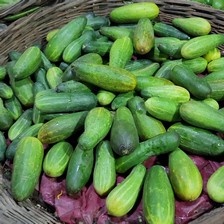
Label: cucumber